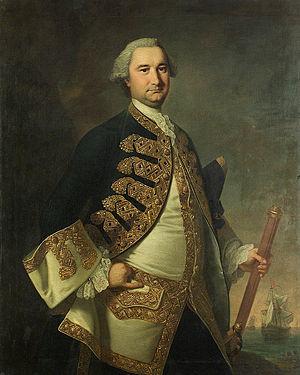
Portrait du contre-amiral Richard Tyrrell (ou Tyrell), (1716-1766).